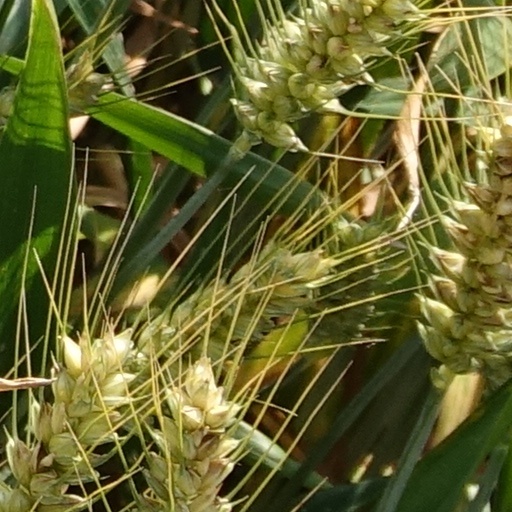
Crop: wheat